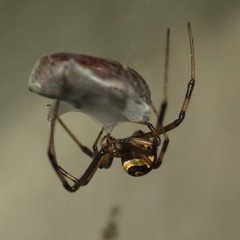
Species: Lactrodectus_hesperus